Palazzo Rusticucci-Accoramboni

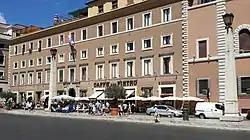
The building's main facade along Via della Conciliazione

The Palazzo Rusticucci-Accoramboni (also known as Palazzo Rusticucci or Palazzo Accoramboni) is a reconstructed late Renaissance palace in Rome. Erected by the will of Cardinal Girolamo Rusticucci, it was designed by Domenico Fontana and Carlo Maderno joining together several buildings already existing. Due to that, the building was not considered a good example of architecture. Originally lying along the north side of the Borgo Nuovo street, after 1667 the building faced the north side of the large new square located west of the new Saint Peter's Square, designed in those years by Gian Lorenzo Bernini. The square, named Piazza Rusticucci after the palace, was demolished in 1937–40 because of the erection of the new Via della Conciliazione. In 1940 the palace was dismantled and rebuilt with a different footprint along the north side of the new avenue, constructed between 1936 and 1950, which links St Peter's Basilica and the Vatican City to the center of Rome.